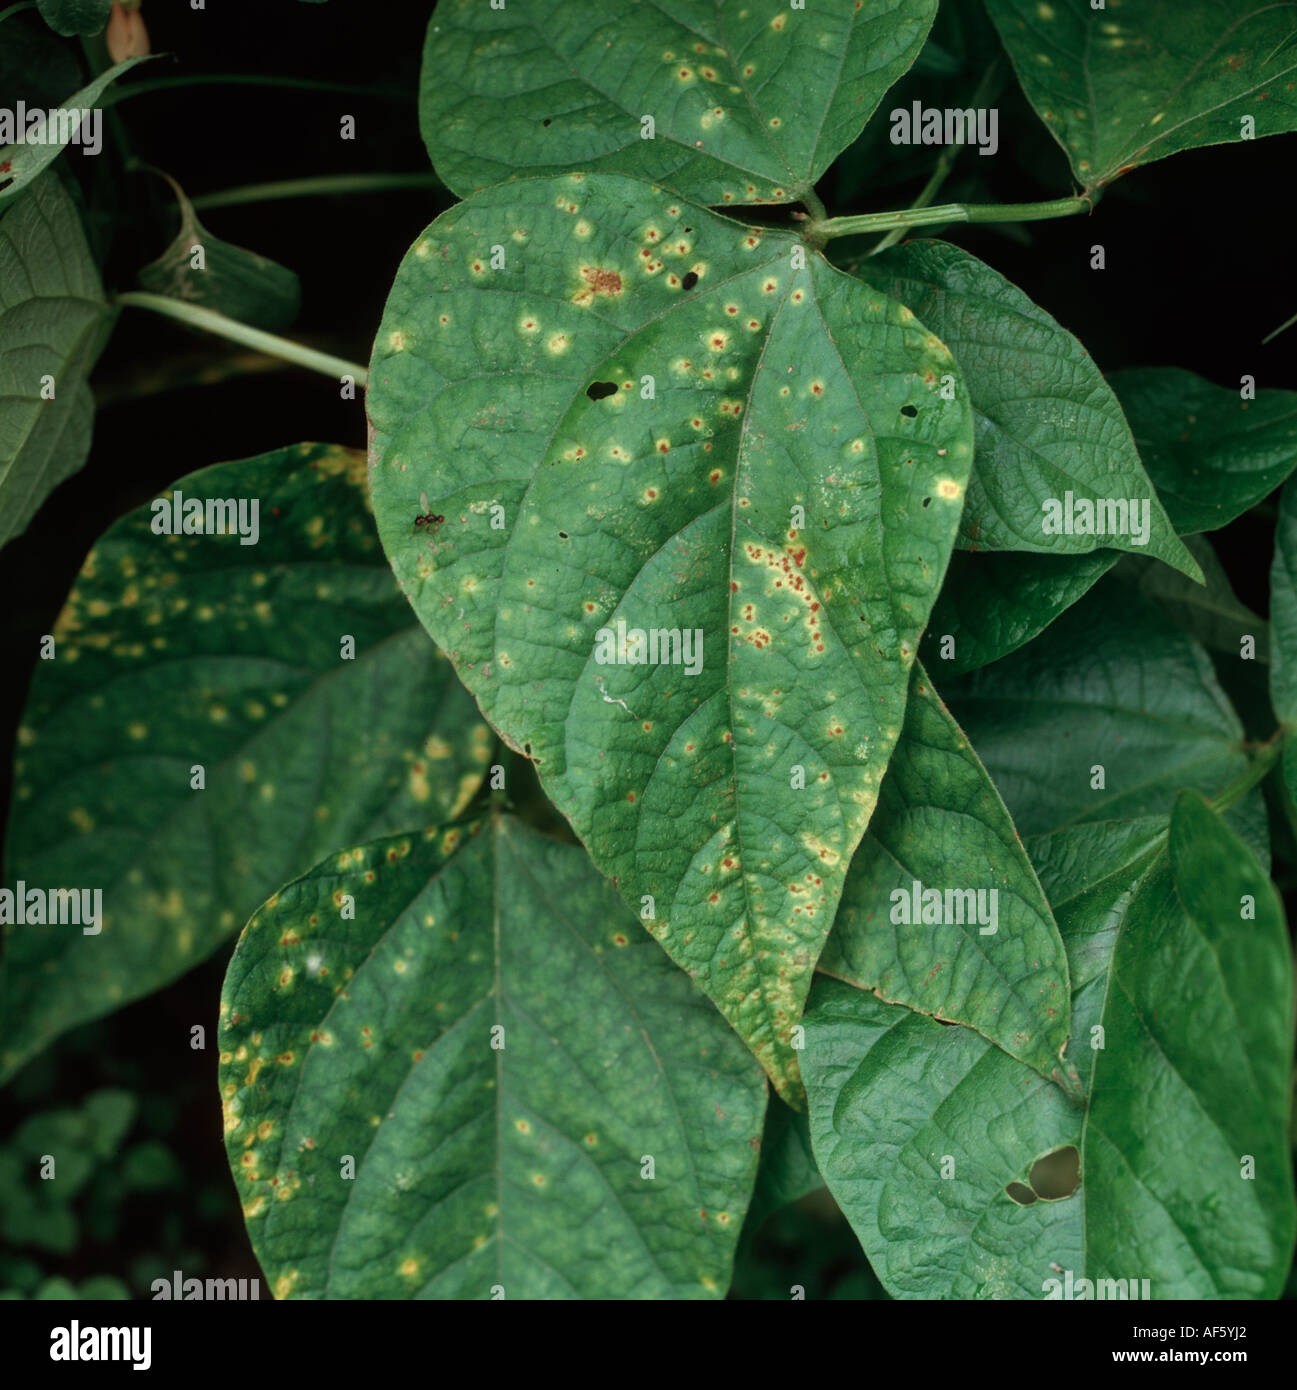
Plant: Bean
Disease: bean rust